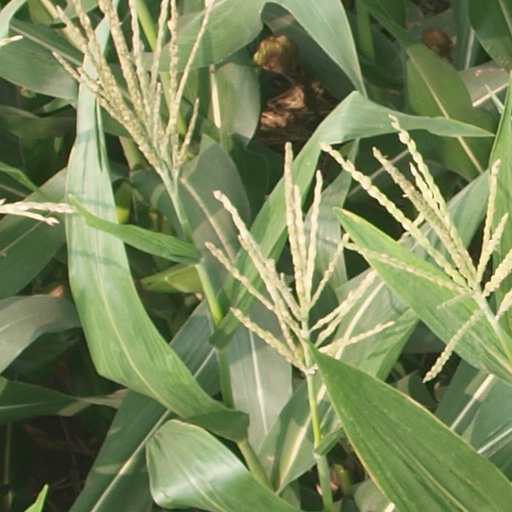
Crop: maize; corn